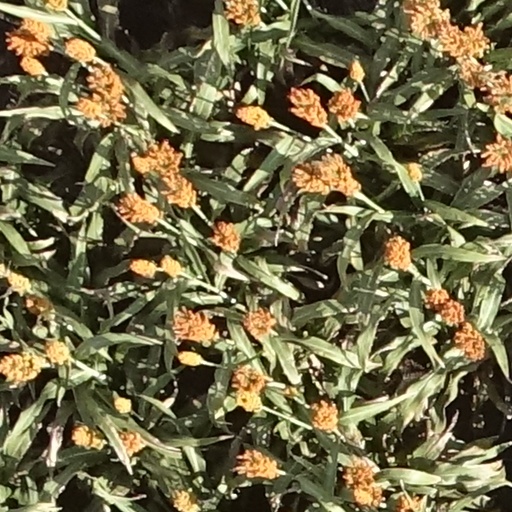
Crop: sorghum